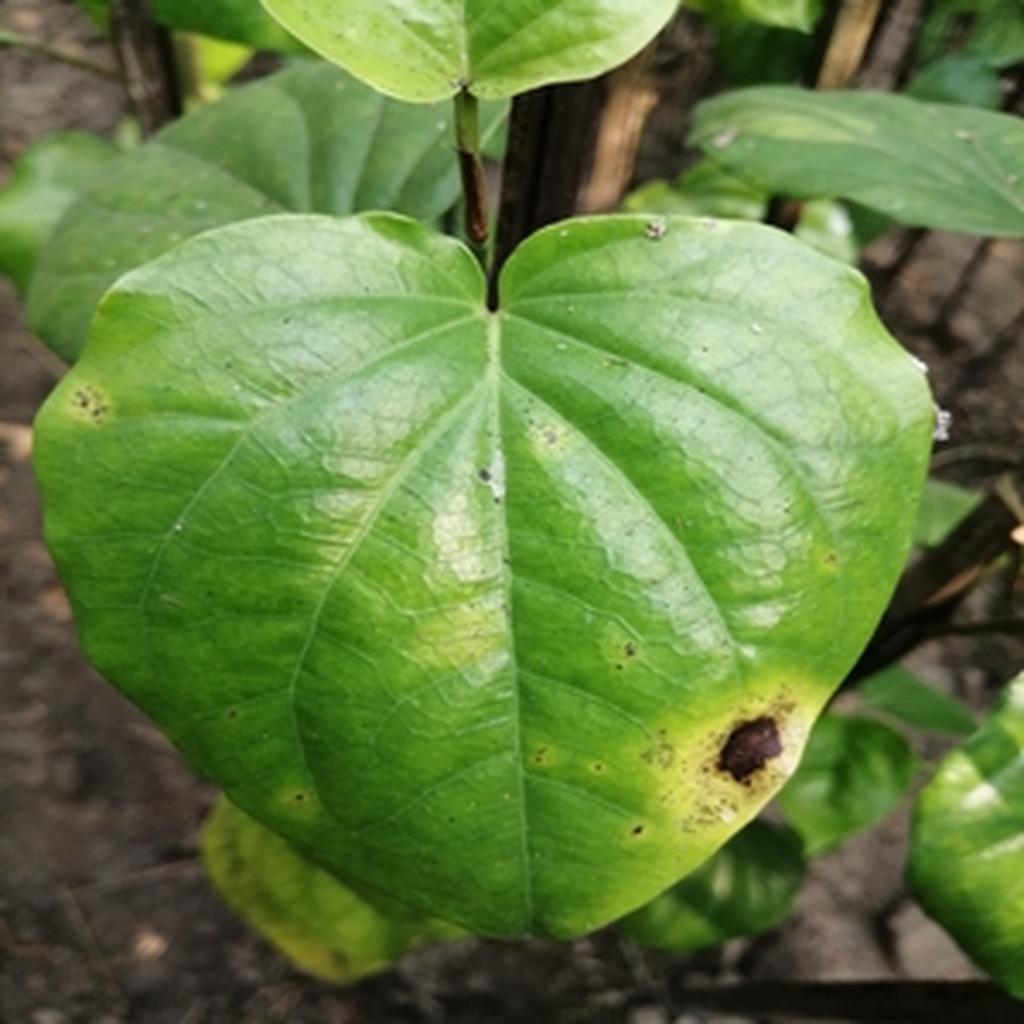
Label: Leaf_Rot